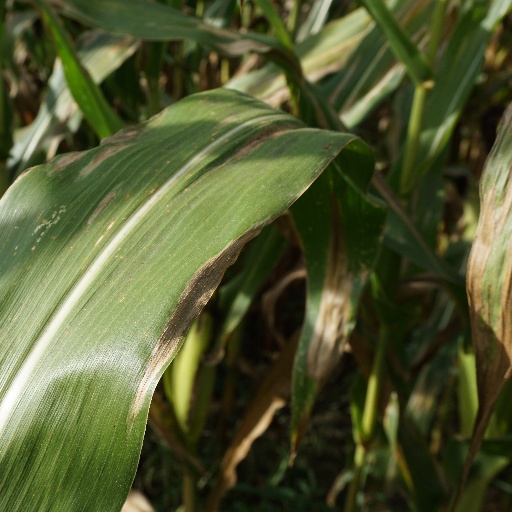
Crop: maize; corn